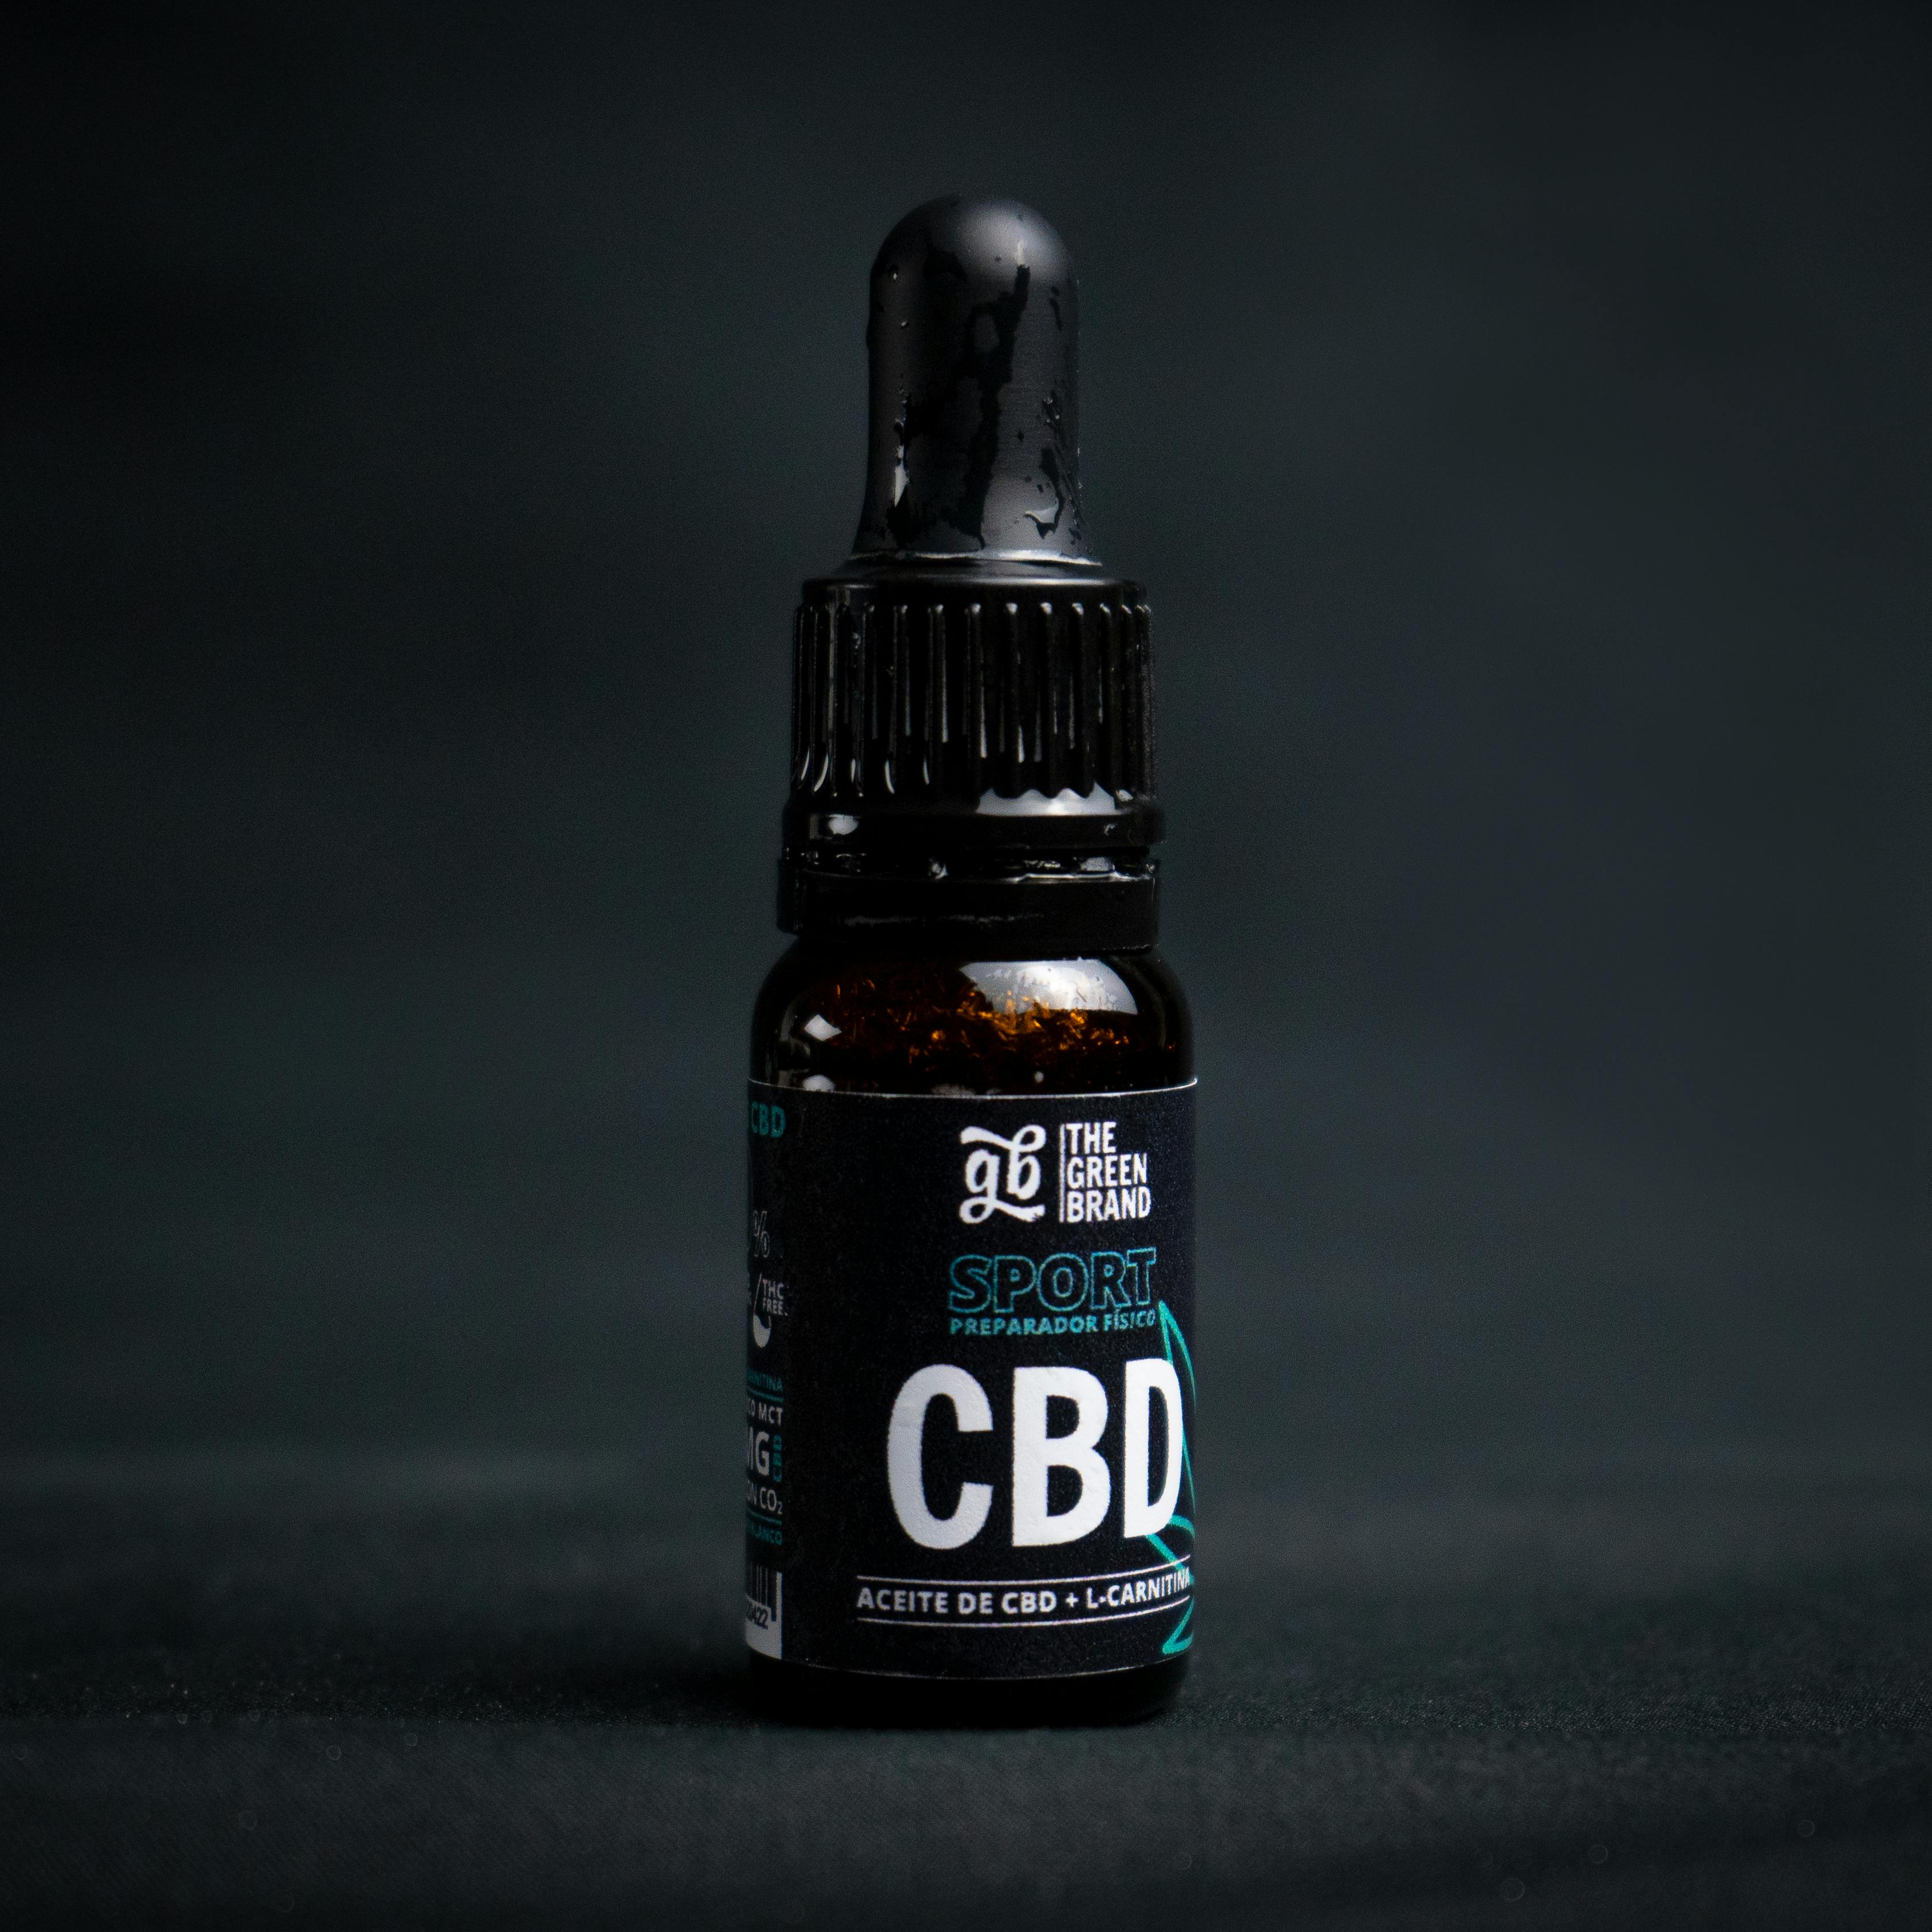
art, brown, bottle, liquid, fluid, drink, solution, Solvent, glass bottle, electric blue, Tints and shades, writing instrument accessory, bottle cap, font, liqueur, brand, logo, darkness